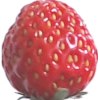
Label: strawberry